Long Drive (film)

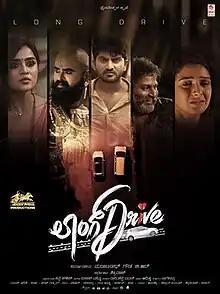

Long Drive is a 2023 Indian Kannada-language film written and directed by Sri Raju G, and produced by Manjunath Gowda BR under Goodwheel Production. The film stars Arjun Yogesh Raj Supritha Sathyanarayan and Tejaswini Shekhar, with a music score by Vikas Vassishta. It was released in India on 10 February 2023. The Long Drive was edited by Ramisetty Pavan who edited the state award winning movie Shuddhi